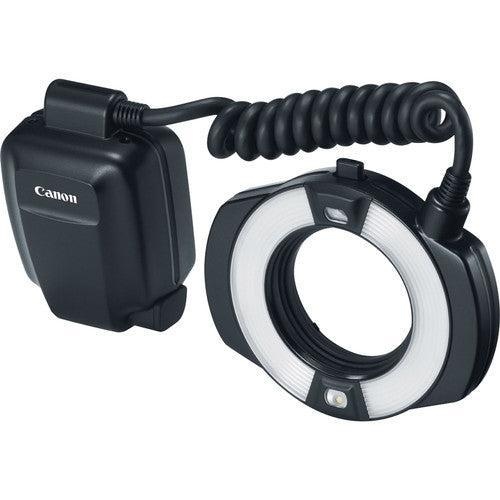
Canon MR-14EX II Macro Ring Lite
The Canon MR-14EX II Macro Ring Lite is designed for use with Canon macro lenses for close-up photography. With a guide number 10m at ISO 100 per side, its twin tube design allows each flash tube to fire independently, or simultaneously to provide a combined guide number of 14m at ISO 100. White LED focusing lamps and two types of modelling lights allow for accurate previewing of the light's effect.
Brand: Canon
Category: Cameras & Optics > Camera & Optic Accessories > Camera Parts & Accessories > Camera Flashes